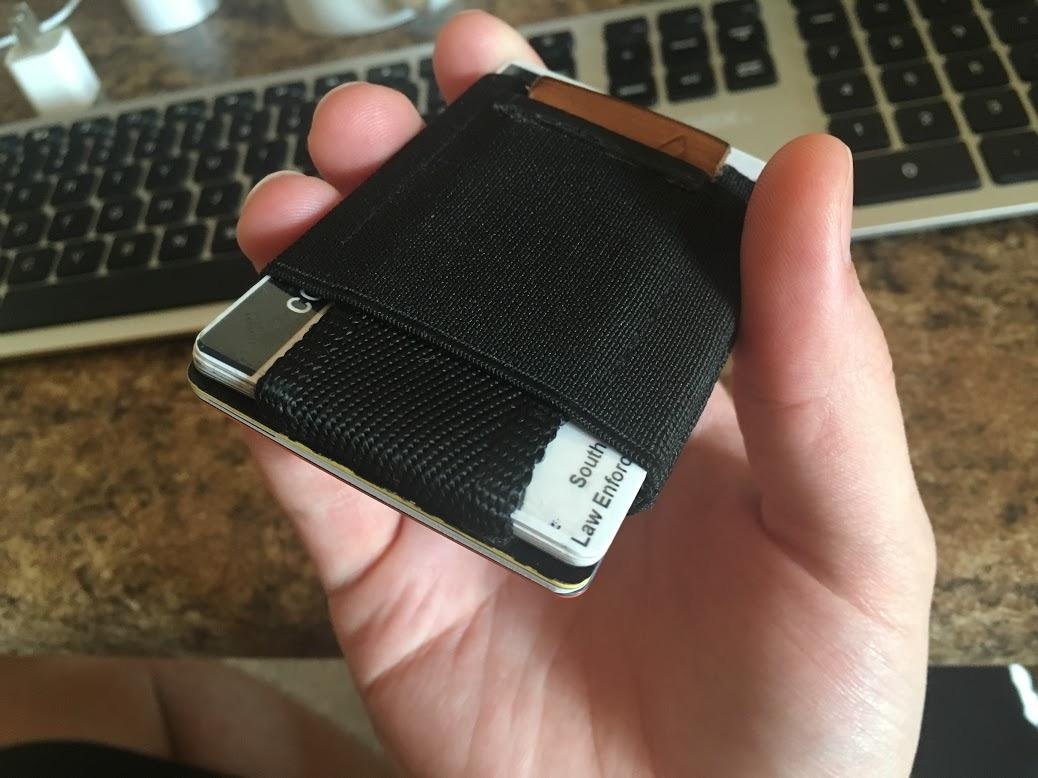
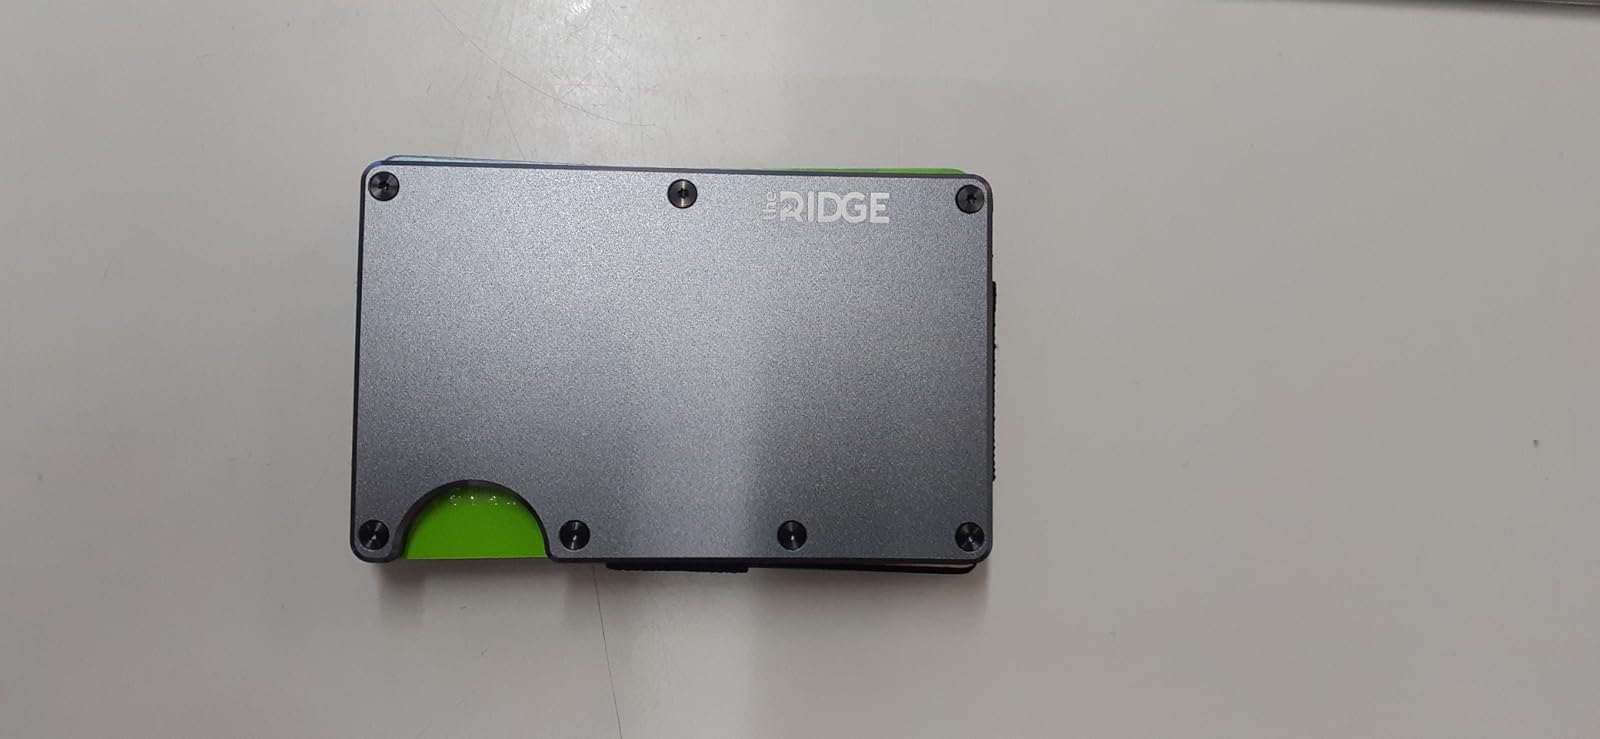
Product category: accessories_wallet
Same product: no